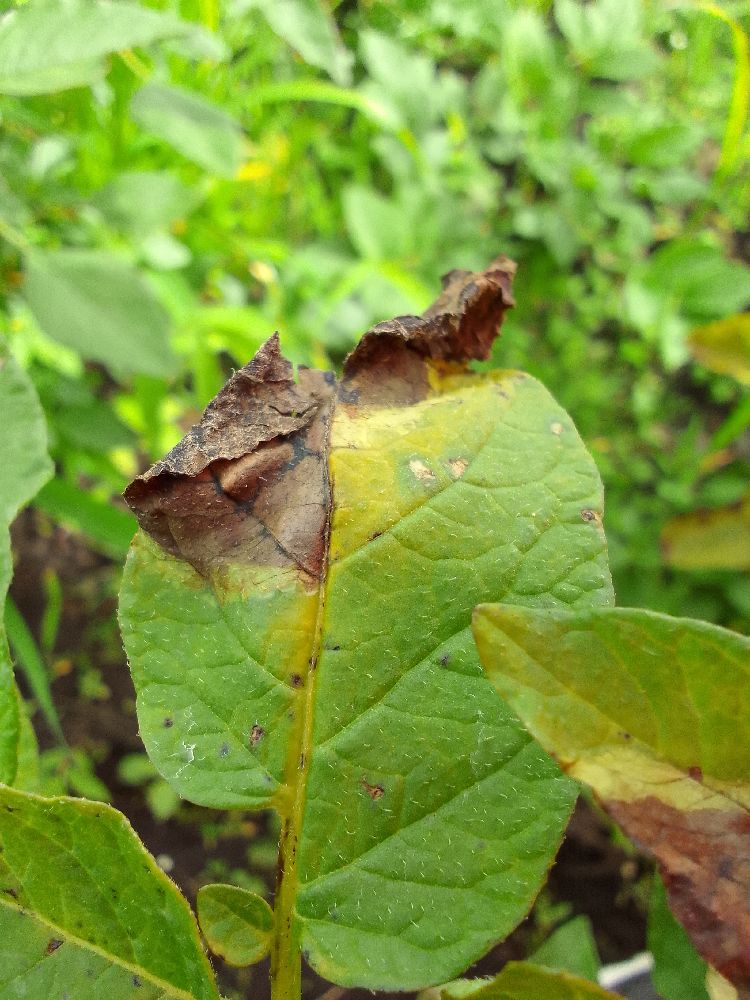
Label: Late blight